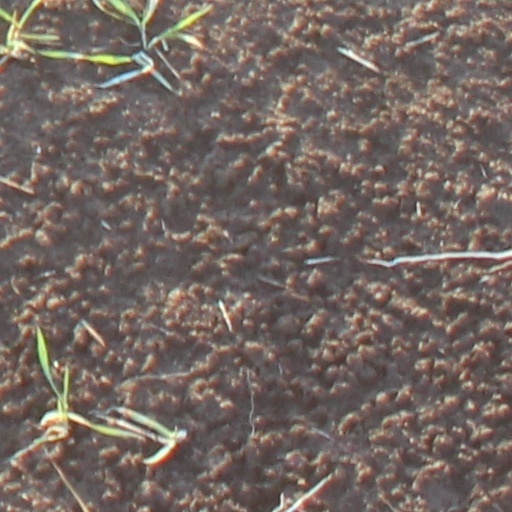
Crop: wheat